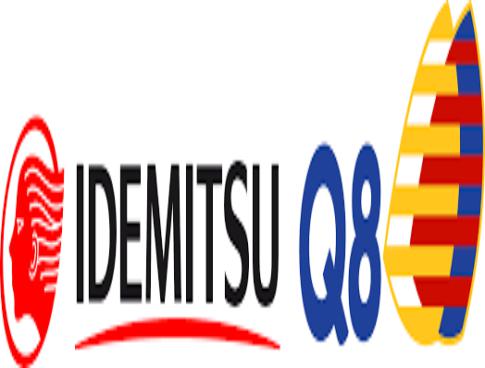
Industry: Leisure